387th Air Expeditionary Group

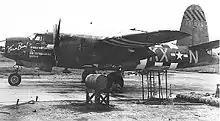
Martin B-26B-15-MA Marauder Serial 41-31665 of the 558th Bomb Squadron

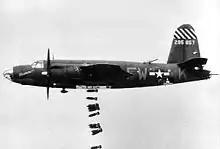
Martin B-26B-50-MA Marauder Serial 42-95857 of the 556th Bomb Squadron

The 387th Bombardment Group (Medium) was constituted on 25 November 1942, and activated on 1 December 1942 at MacDill Field near Tampa, Florida The group had four operational squadrons, 556th (FW), 557th (KS), 558th (KX), and 559th (TQ) and was equipped with the Martin B-26B/C Marauder. After training at several stateside airfields, the group was deployed to England in June 1943.